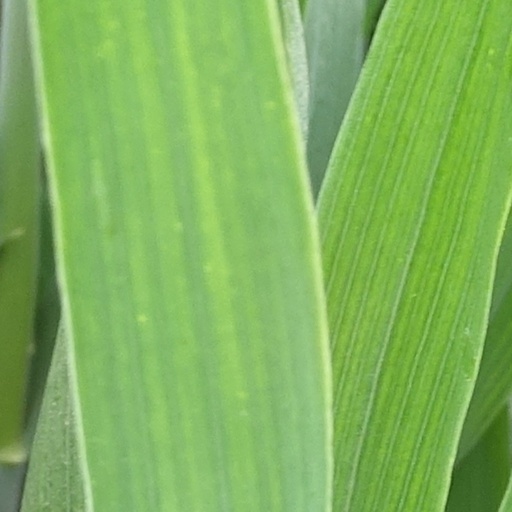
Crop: wheat